Gerlache Island

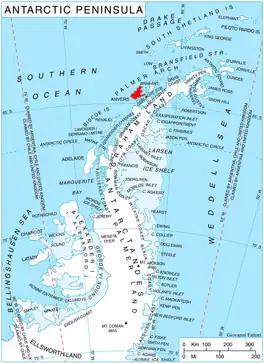
Location of Anvers Island in the Antarctic Peninsula region.

Gerlache Island is the largest of the Rosenthal Islands lying off "Gerlache Point" on the west coast of Anvers Island, in the Palmer Archipelago of Antarctica. It was first roughly charted and named "Pointe de Gerlache" by the French Antarctic Expedition, 1903–05, under Jean-Baptiste Charcot, for Lieutenant Adrien de Gerlache. As a result of surveys by the Falkland Islands Dependencies Survey in 1956–58, this island is considered to be the feature named by Charcot; there is no prominent point in this vicinity which would be visible from seaward.